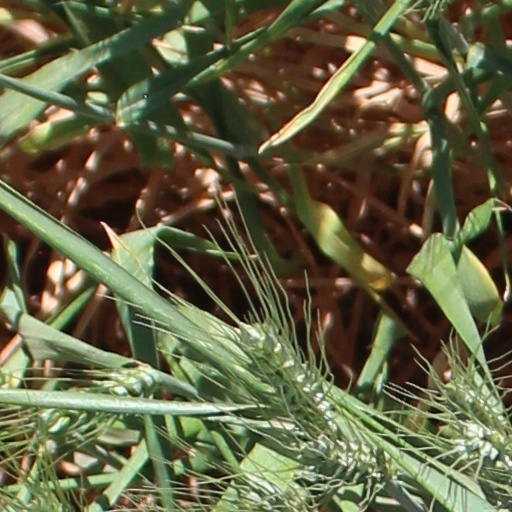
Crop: wheat